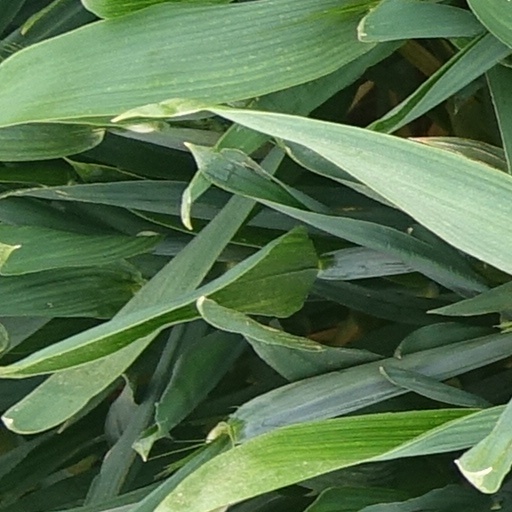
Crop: wheat